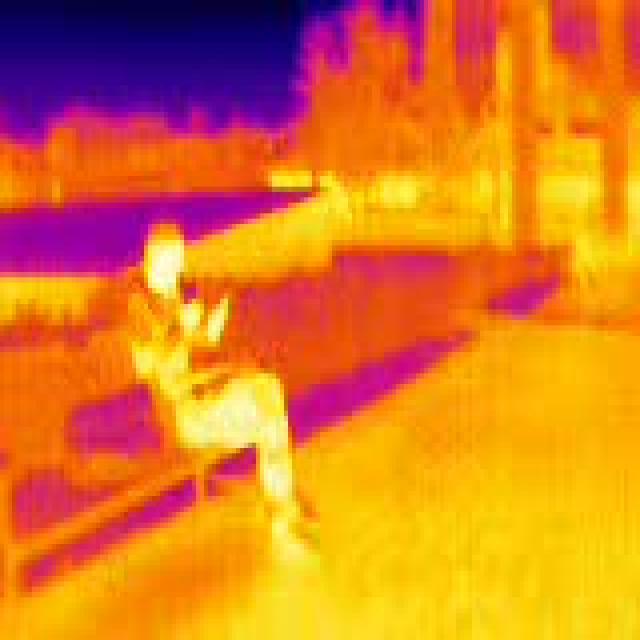
Detected objects:
label: person